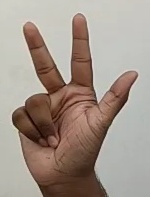
ASL sign: 3